Aid climbing

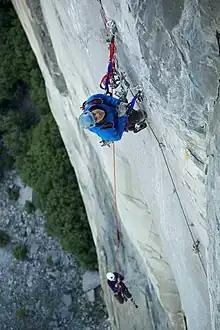
Climbers aiding on "Zodiac" (VI 5.8 A2+), on El Capitan

Aid climbing traces its origins to the start of all climbing, with ladders used on historic ascents such as the 1492 ascent of Mont Aiguille, the 1786 ascent of Mont Blanc, or the 1893 ascent of Devils Tower, and with drilled bolts on historic ascents such as the 1875 first ascent of Half Dome. By the start of the 20th century, the widespread use of aid (e.g. ladders and pitons) was challenged by the free climbing movement led by Paul Preuss. While the use of aid diminished on single-pitch routes, big wall climbers in the Dolomites, such as , further developed aid climbing techniques. The legacy of the Dolomites as the birthplace of big-wall and modern aid climbing was cemented by pioneer Emilio Comici who developed the multi-step aider (or ladder). In 1933, Comici used these aid climbing techniques to climb the overhanging north face of the Cima Grande, then the world's hardest big wall aid route. Comici's aid techniques were used by the leading European big wall and alpine climbers such as Riccardo Cassin on famous routes across the European Alps.